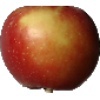
Label: braeburn_apple